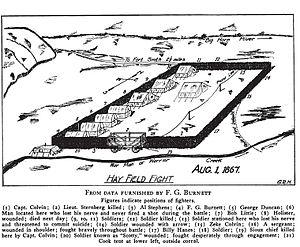
Le combat de Hayfield est un affrontement de la guerre de Red Cloud qui eut lieu le 1ᵉʳ août 1867 près de Fort C. F. Smith dans le Territoire du Montana. Un groupe composé d'une vingtaine de soldats de l'armée américaine et de civils occupés à faucher du foin à quelques kilomètres du fort a été attaqué par plusieurs centaines de guerriers amérindiens, principalement des Cheyennes. Malgré leur infériorité numérique, les Américains sont parvenus à repousser plusieurs assauts amérindiens jusqu'à l'arrivée de troupes de Fort C. F. Smith.